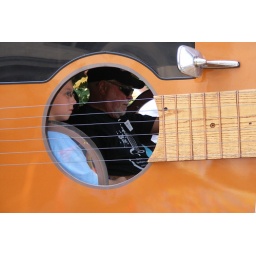
ready for parade in guitar car